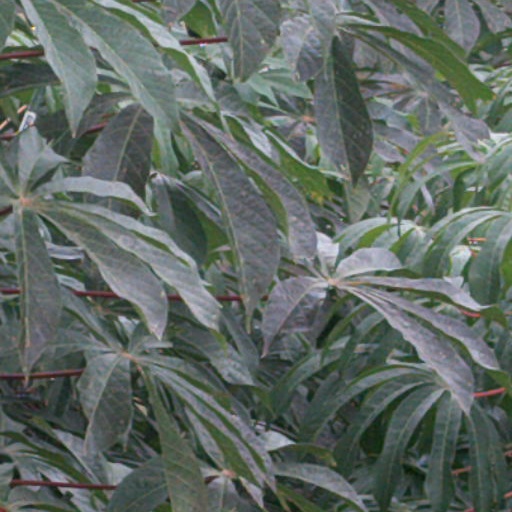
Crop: cassava